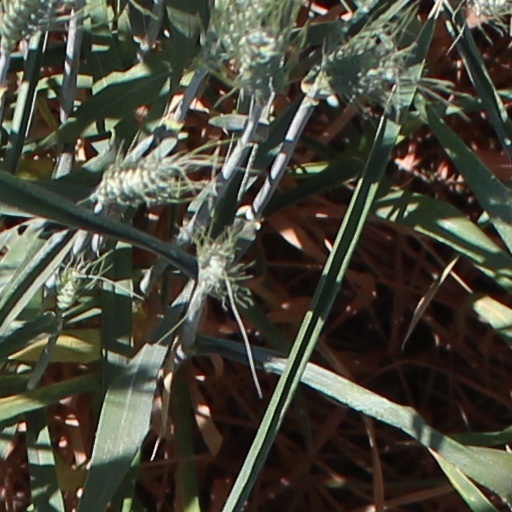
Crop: wheat